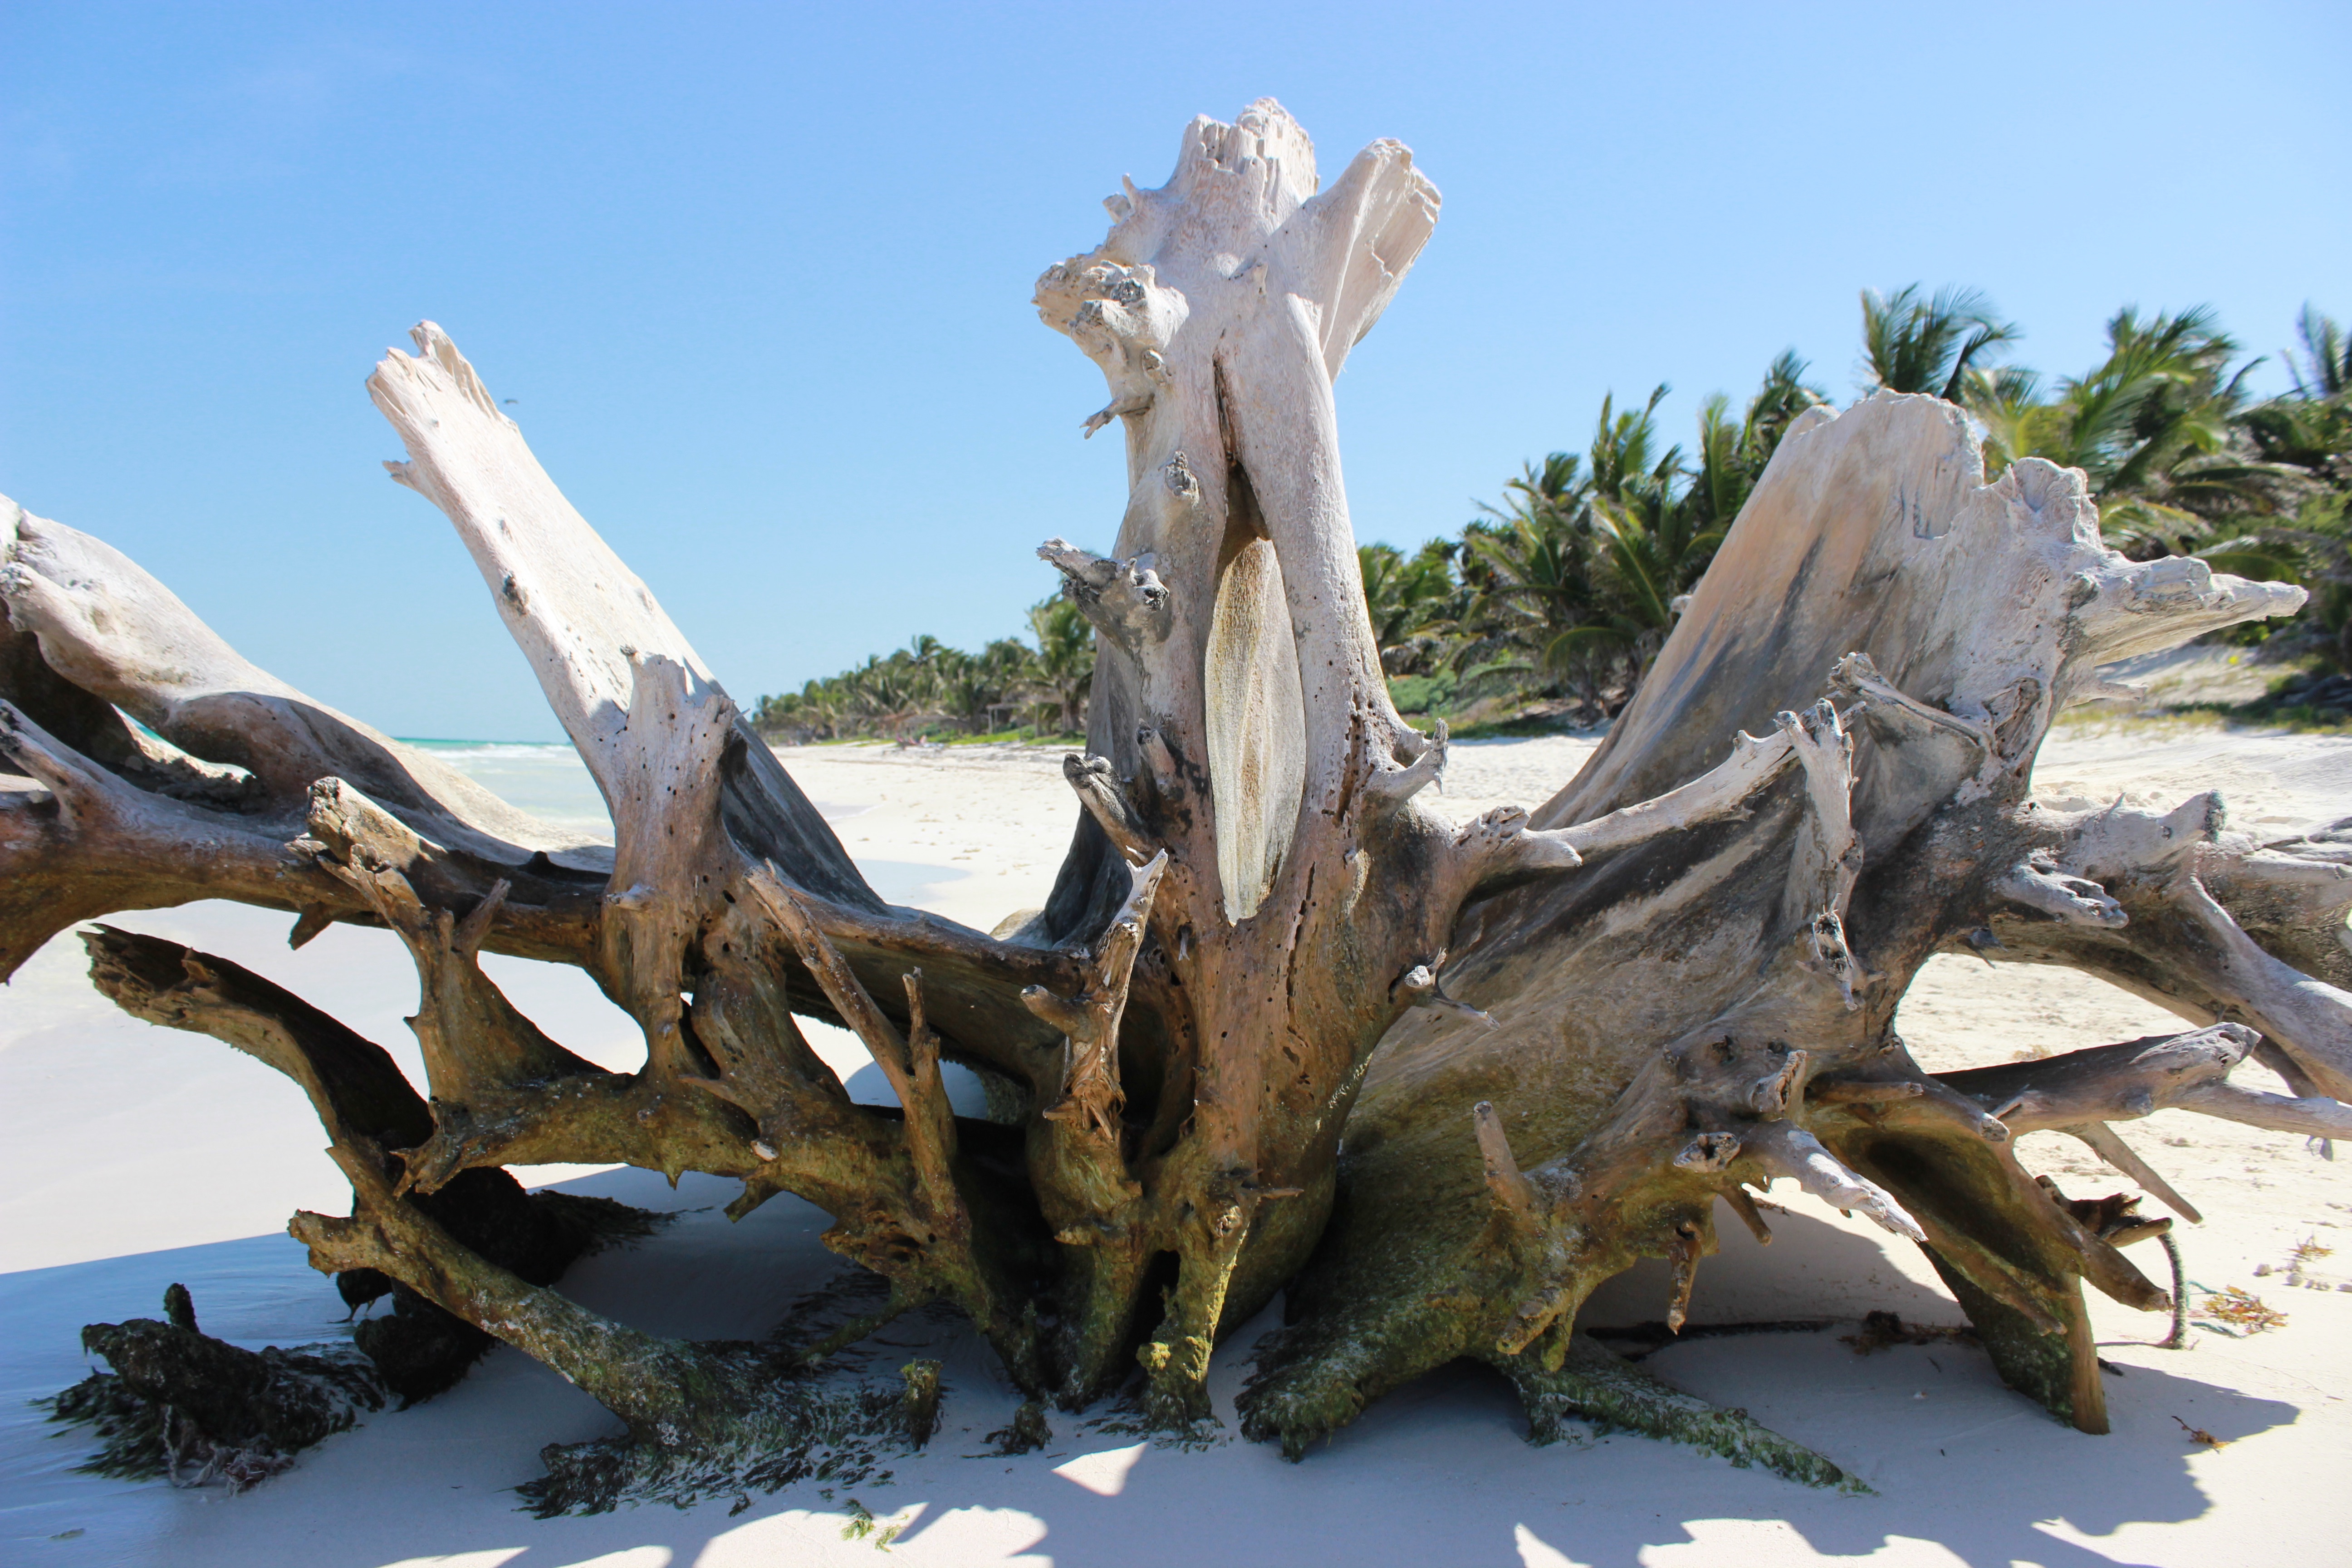
driftwood, tree, branch, plant, wood, leaf, flower, flora, houseplant, root, sculpture, flowering plant, woody plant, land plant